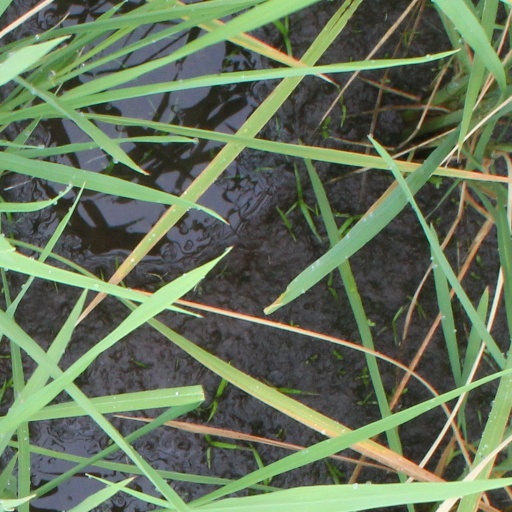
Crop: rice